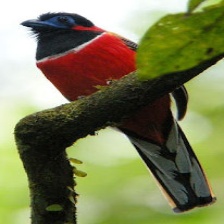
Species: RED NAPED TROGON
Scientific name: HARPACTES KASUMBA